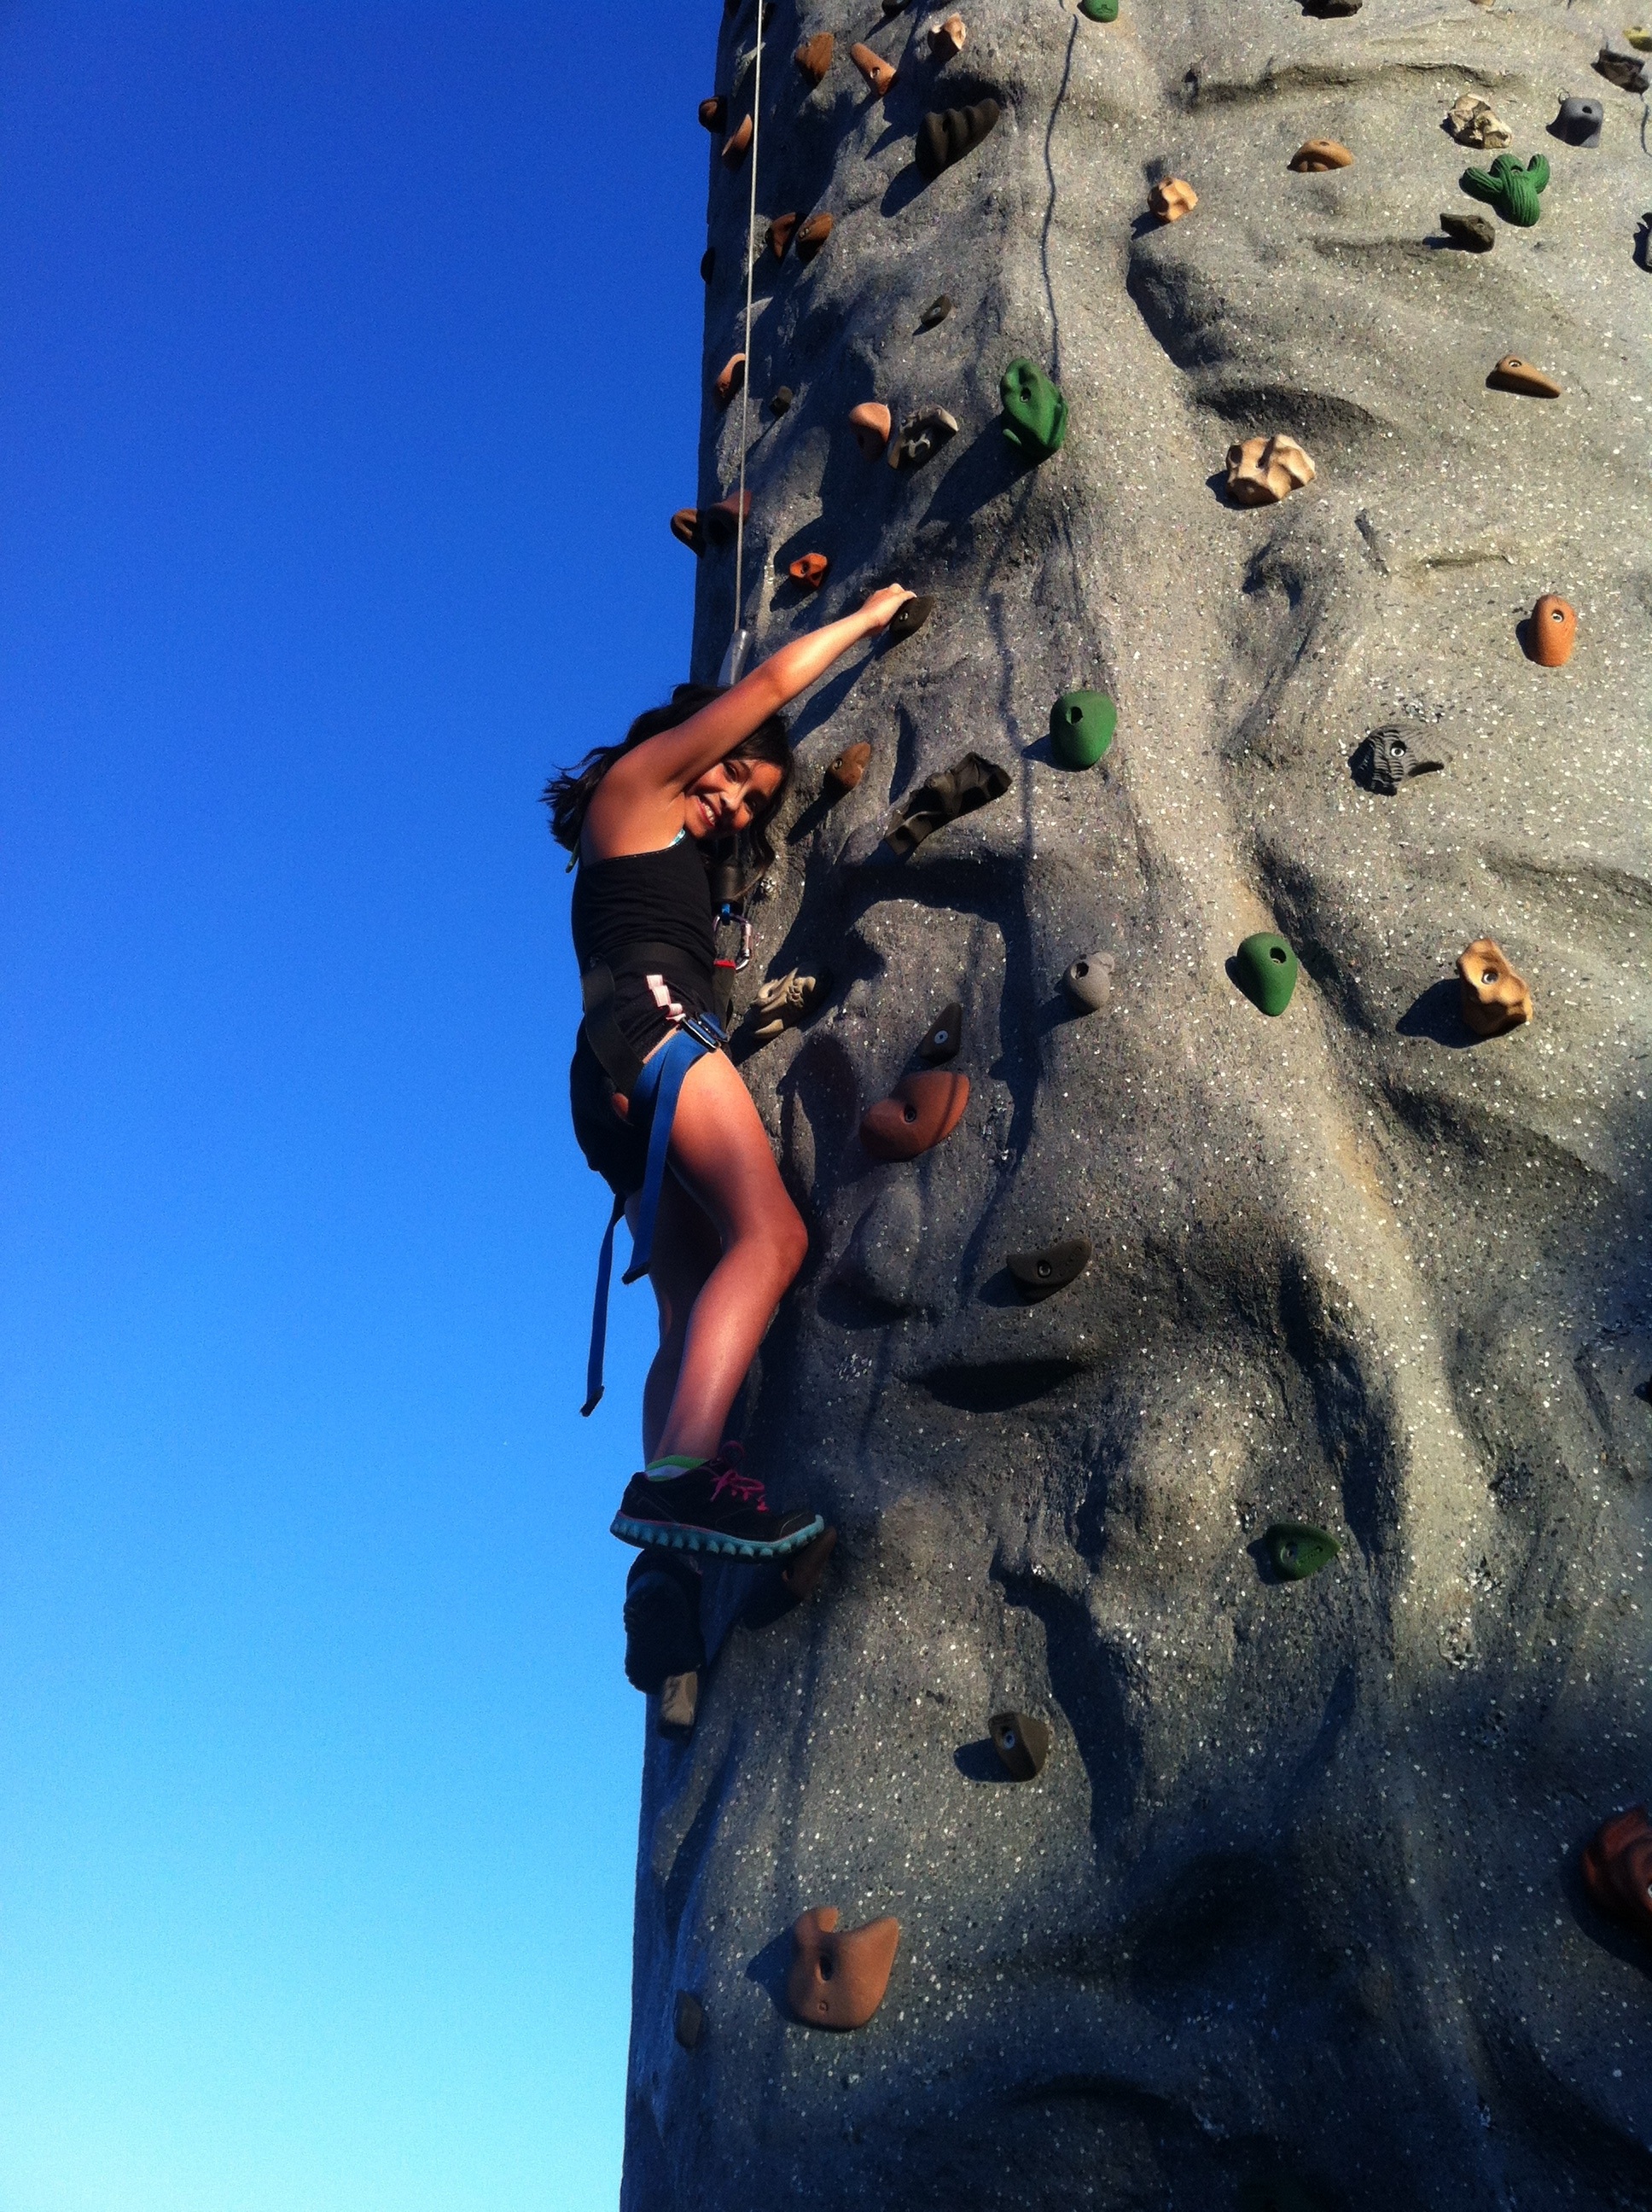
girl, sport, adventure, alone, recreation, blue, climbing, rock climbing, climber, extreme sport, sports, steep wall, outdoor recreation, individual sports, sport climbing, climbing gear